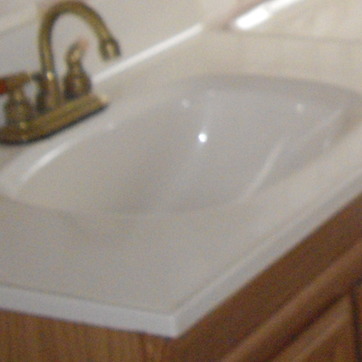
Material: ceramic